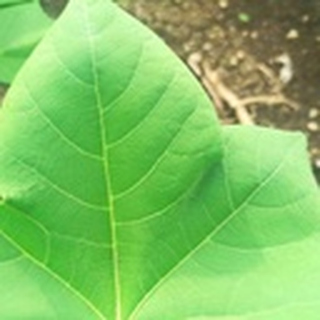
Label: healthy_cotton